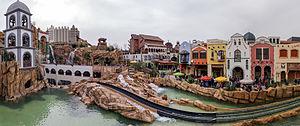
Chiapas, DIE Wasserbahn est une attraction de type Bûches, située dans le parc à thème Phantasialand, en Allemagne. Prévue pour la saison 2013, l'attraction a finalement été ouverte au public le 1ᵉʳ avril 2014. Elle remplace un double parcours de bûches "Stonewash et Wildwash Creek" fermés en 2011 pour permettre la construction de Chiapas.